Chaparral Center

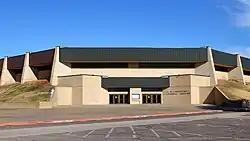
The Langford Chaparral Center at Midland College

The Chaparral Center is a multi-purpose indoor arena located on the campus of Midland College in Midland, Texas. It opened in 1978 and has a capacity of 5,500 people.